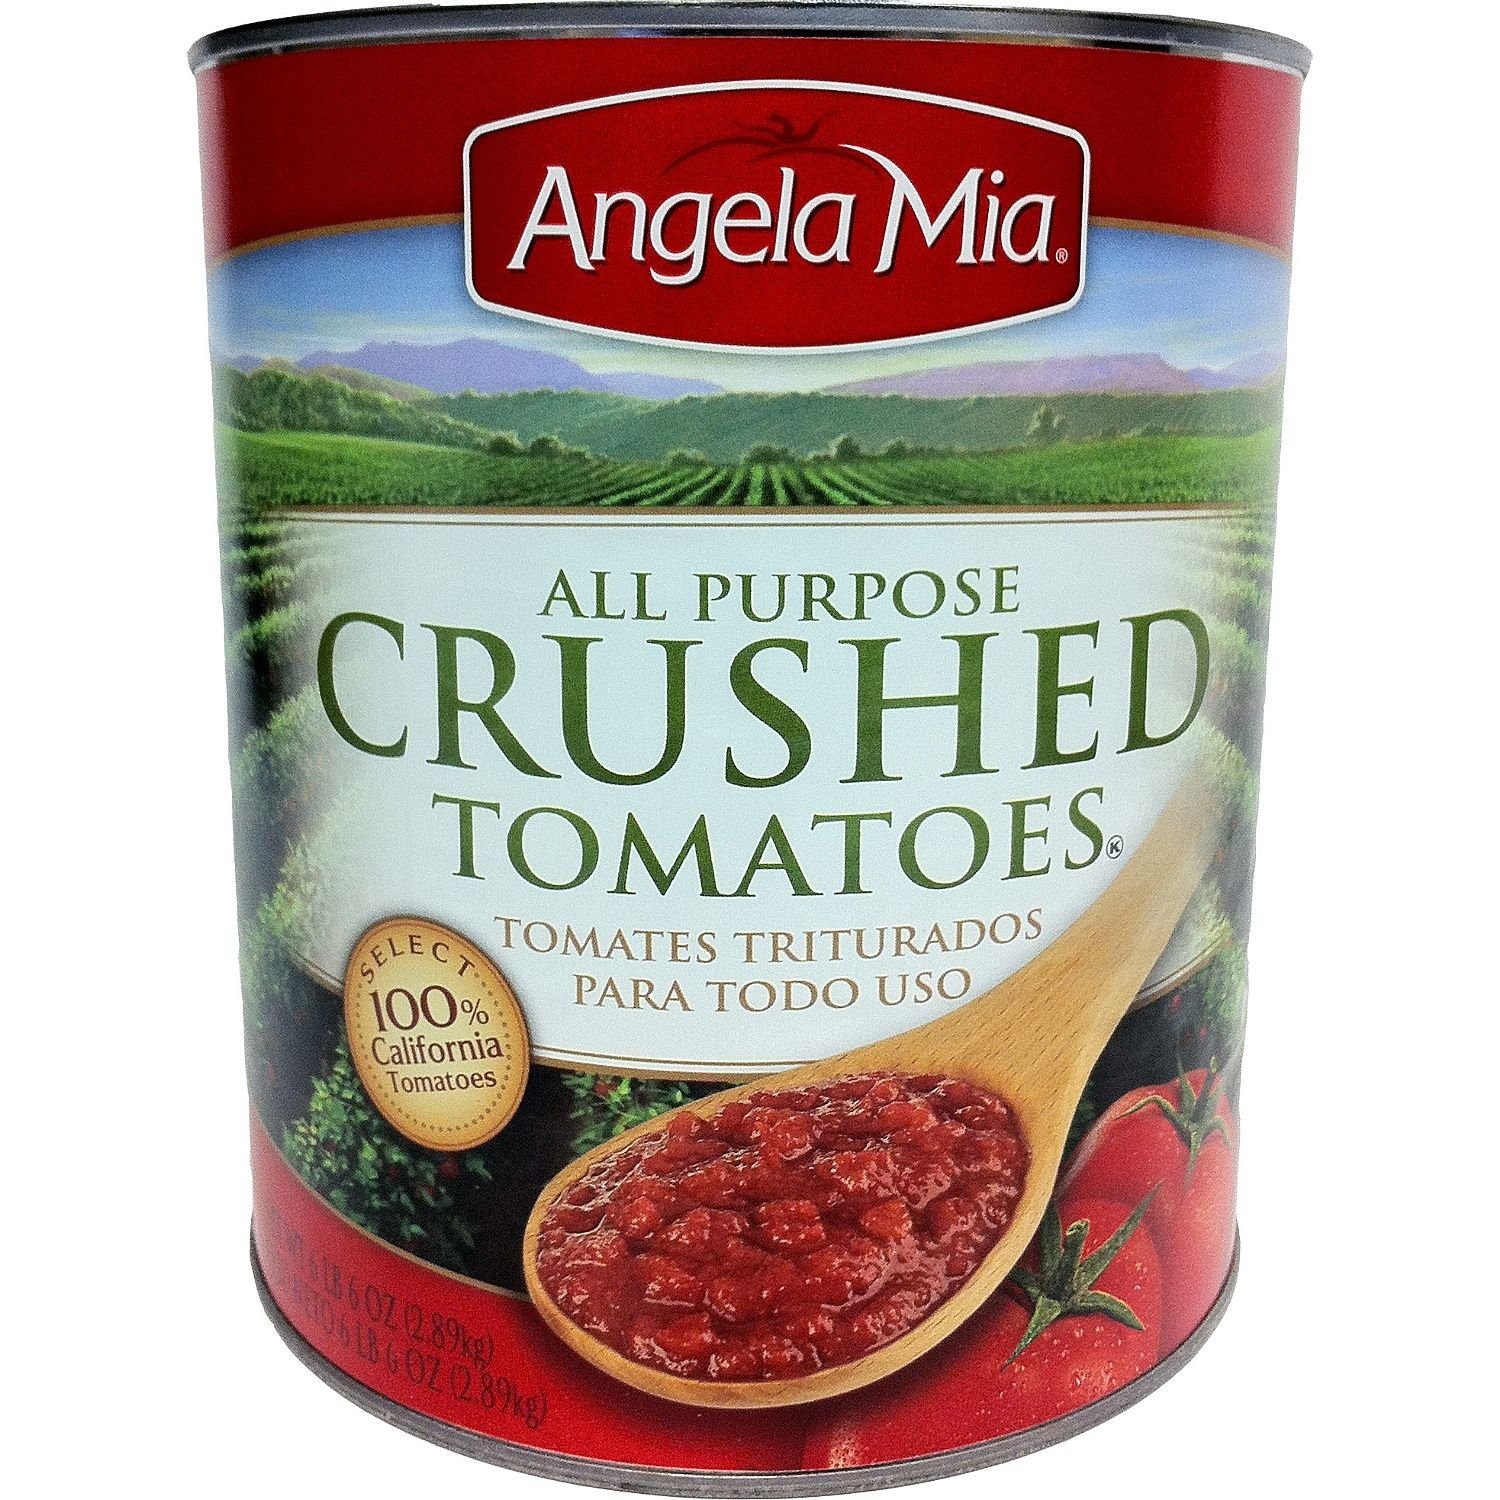
Item Name: Angela Mia Crushed Tomatoes - 102 oz.
Value: 102.0
Unit: Fl Oz

Price: 3.98